Mundo Gaturro

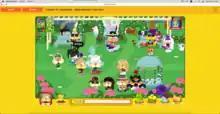
Screenshot of Mundo Gaturro in the "Rosedal", a place of the game

In 2016, "Mundo Gaturro Pocket" was released for Android and iOS, offering exclusive servers and locations.